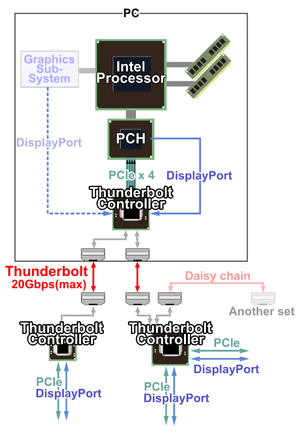
Thunderbolt est un format de connexion informatique conçu par Intel, dont les travaux ont débuté en 2007, sous le nom de code Light Peak. Cette connexion doit utiliser à terme la fibre optique, bien que ses premières implantations utilisent des fils de cuivre standards. Cette interface permet l'utilisation des protocoles DisplayPort et PCI Express dans la même interface. Le connecteur Mini DisplayPort, qui était notamment déjà présent sur les ordinateurs d'Apple, a été choisi comme interface standard pour Thunderbolt. La version 3 du Thunderbolt bascule sur le connecteur USB de type C, et permet donc en plus l'utilisation du protocole USB standard sur la même interface. Cette version entérine l'utilisation du cuivre, car l'utilisation du câble comme alimentation électrique est aussi un élément important de cette interface.